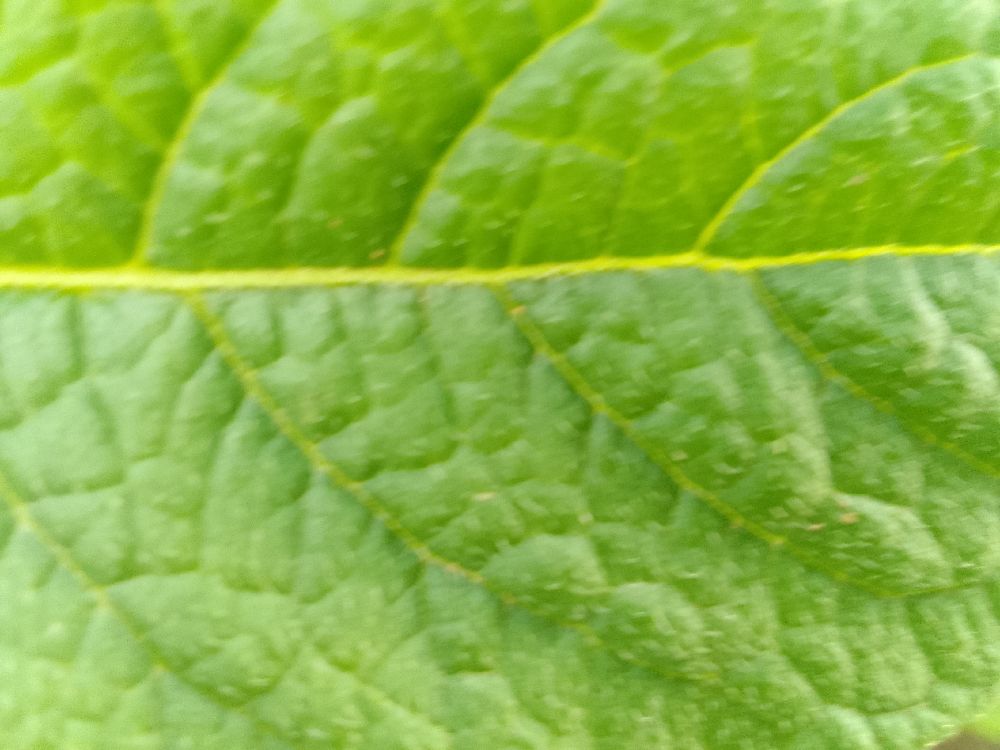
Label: Healthy